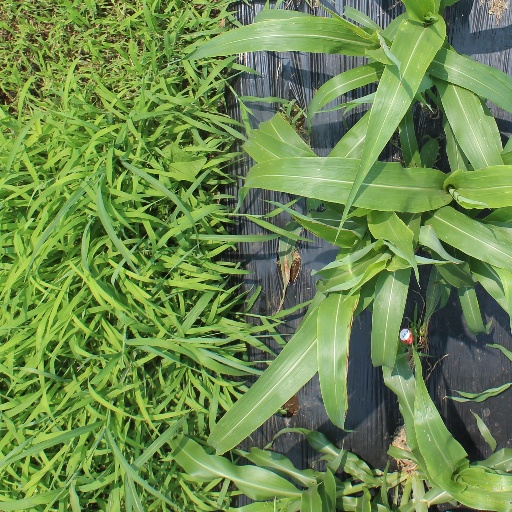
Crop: sorghum